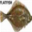
Label: flatfish